TerraTech

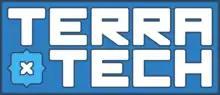
Digital release logo

TerraTech is a construction sandbox game with action elements created and released by British developer Payload Studios on 10 August 2018 for Windows and Xbox One and four days later for PlayStation 4. A port to Nintendo Switch by Lab42 was released on 29 May 2019. The game focuses on interplanetary mining operations. Players build and operate vehicles, called "Techs", and stationary bases to extract resources and fight rival prospectors.